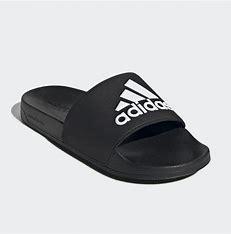
Brand: Adidas
Model: Adilette Shower